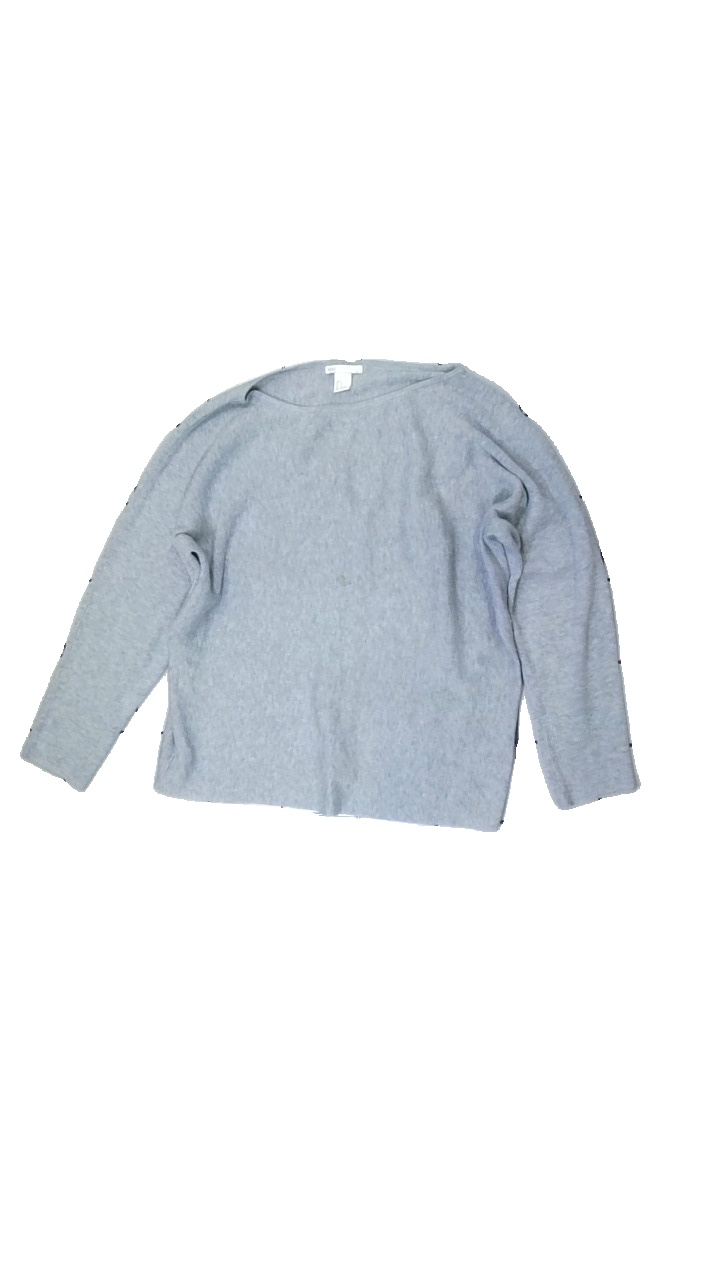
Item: Sweater (Ladies)
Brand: H&m
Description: Grey knitted sweater
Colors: Grey
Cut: Regular
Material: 62% Polyester 38% Nylon
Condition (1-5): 2
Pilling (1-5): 3
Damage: stain
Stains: Minor
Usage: Reuse
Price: <50